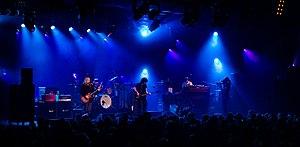
Gov't Mule est un groupe de blues rock américain. À fortes influences de rock sudiste, le groupe est formé en 1994 par Warren Haynes, Allen Woody et Matt Abts.